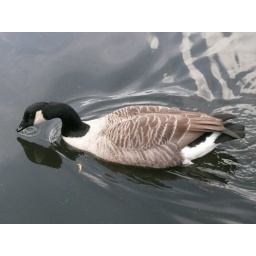
A duck swimming in Dulwich Park